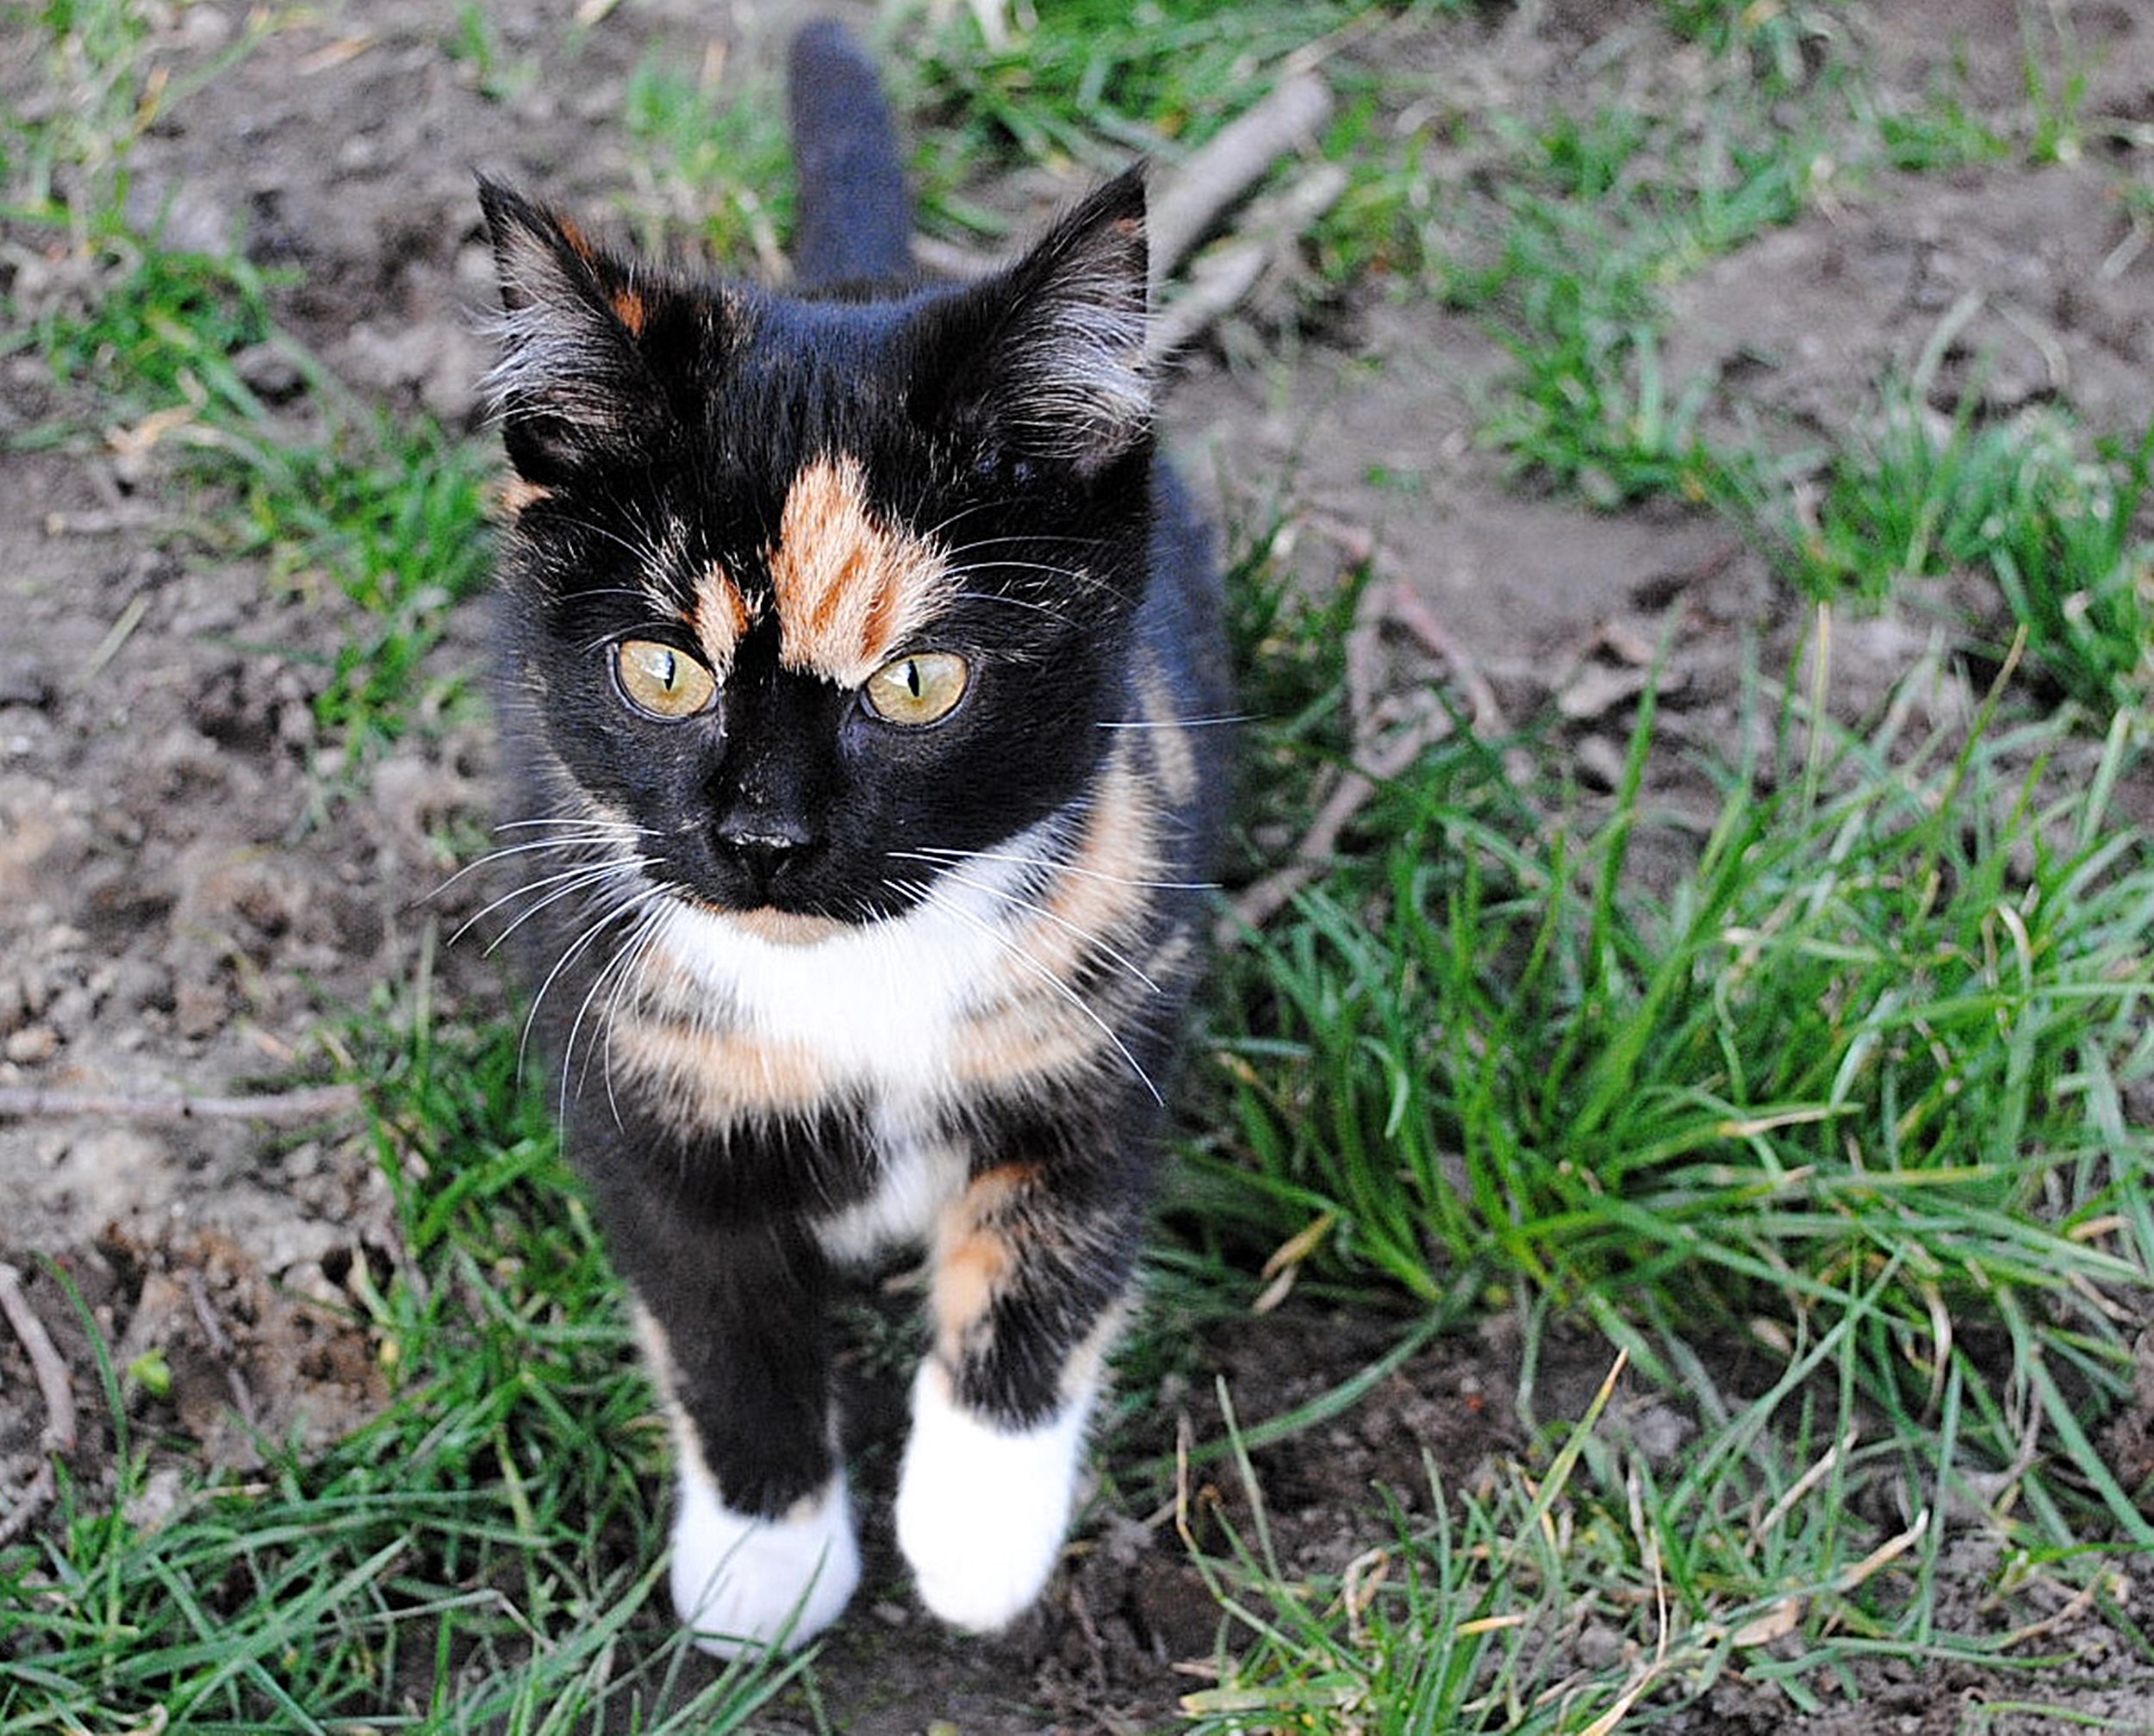
grass, kitten, cat, mammal, black cat, fauna, whiskers, vertebrate, domestic cat, young cat, norwegian forest cat, european shorthair, small to medium sized cats, cat like mammal, domestic short haired cat, domestic long haired cat